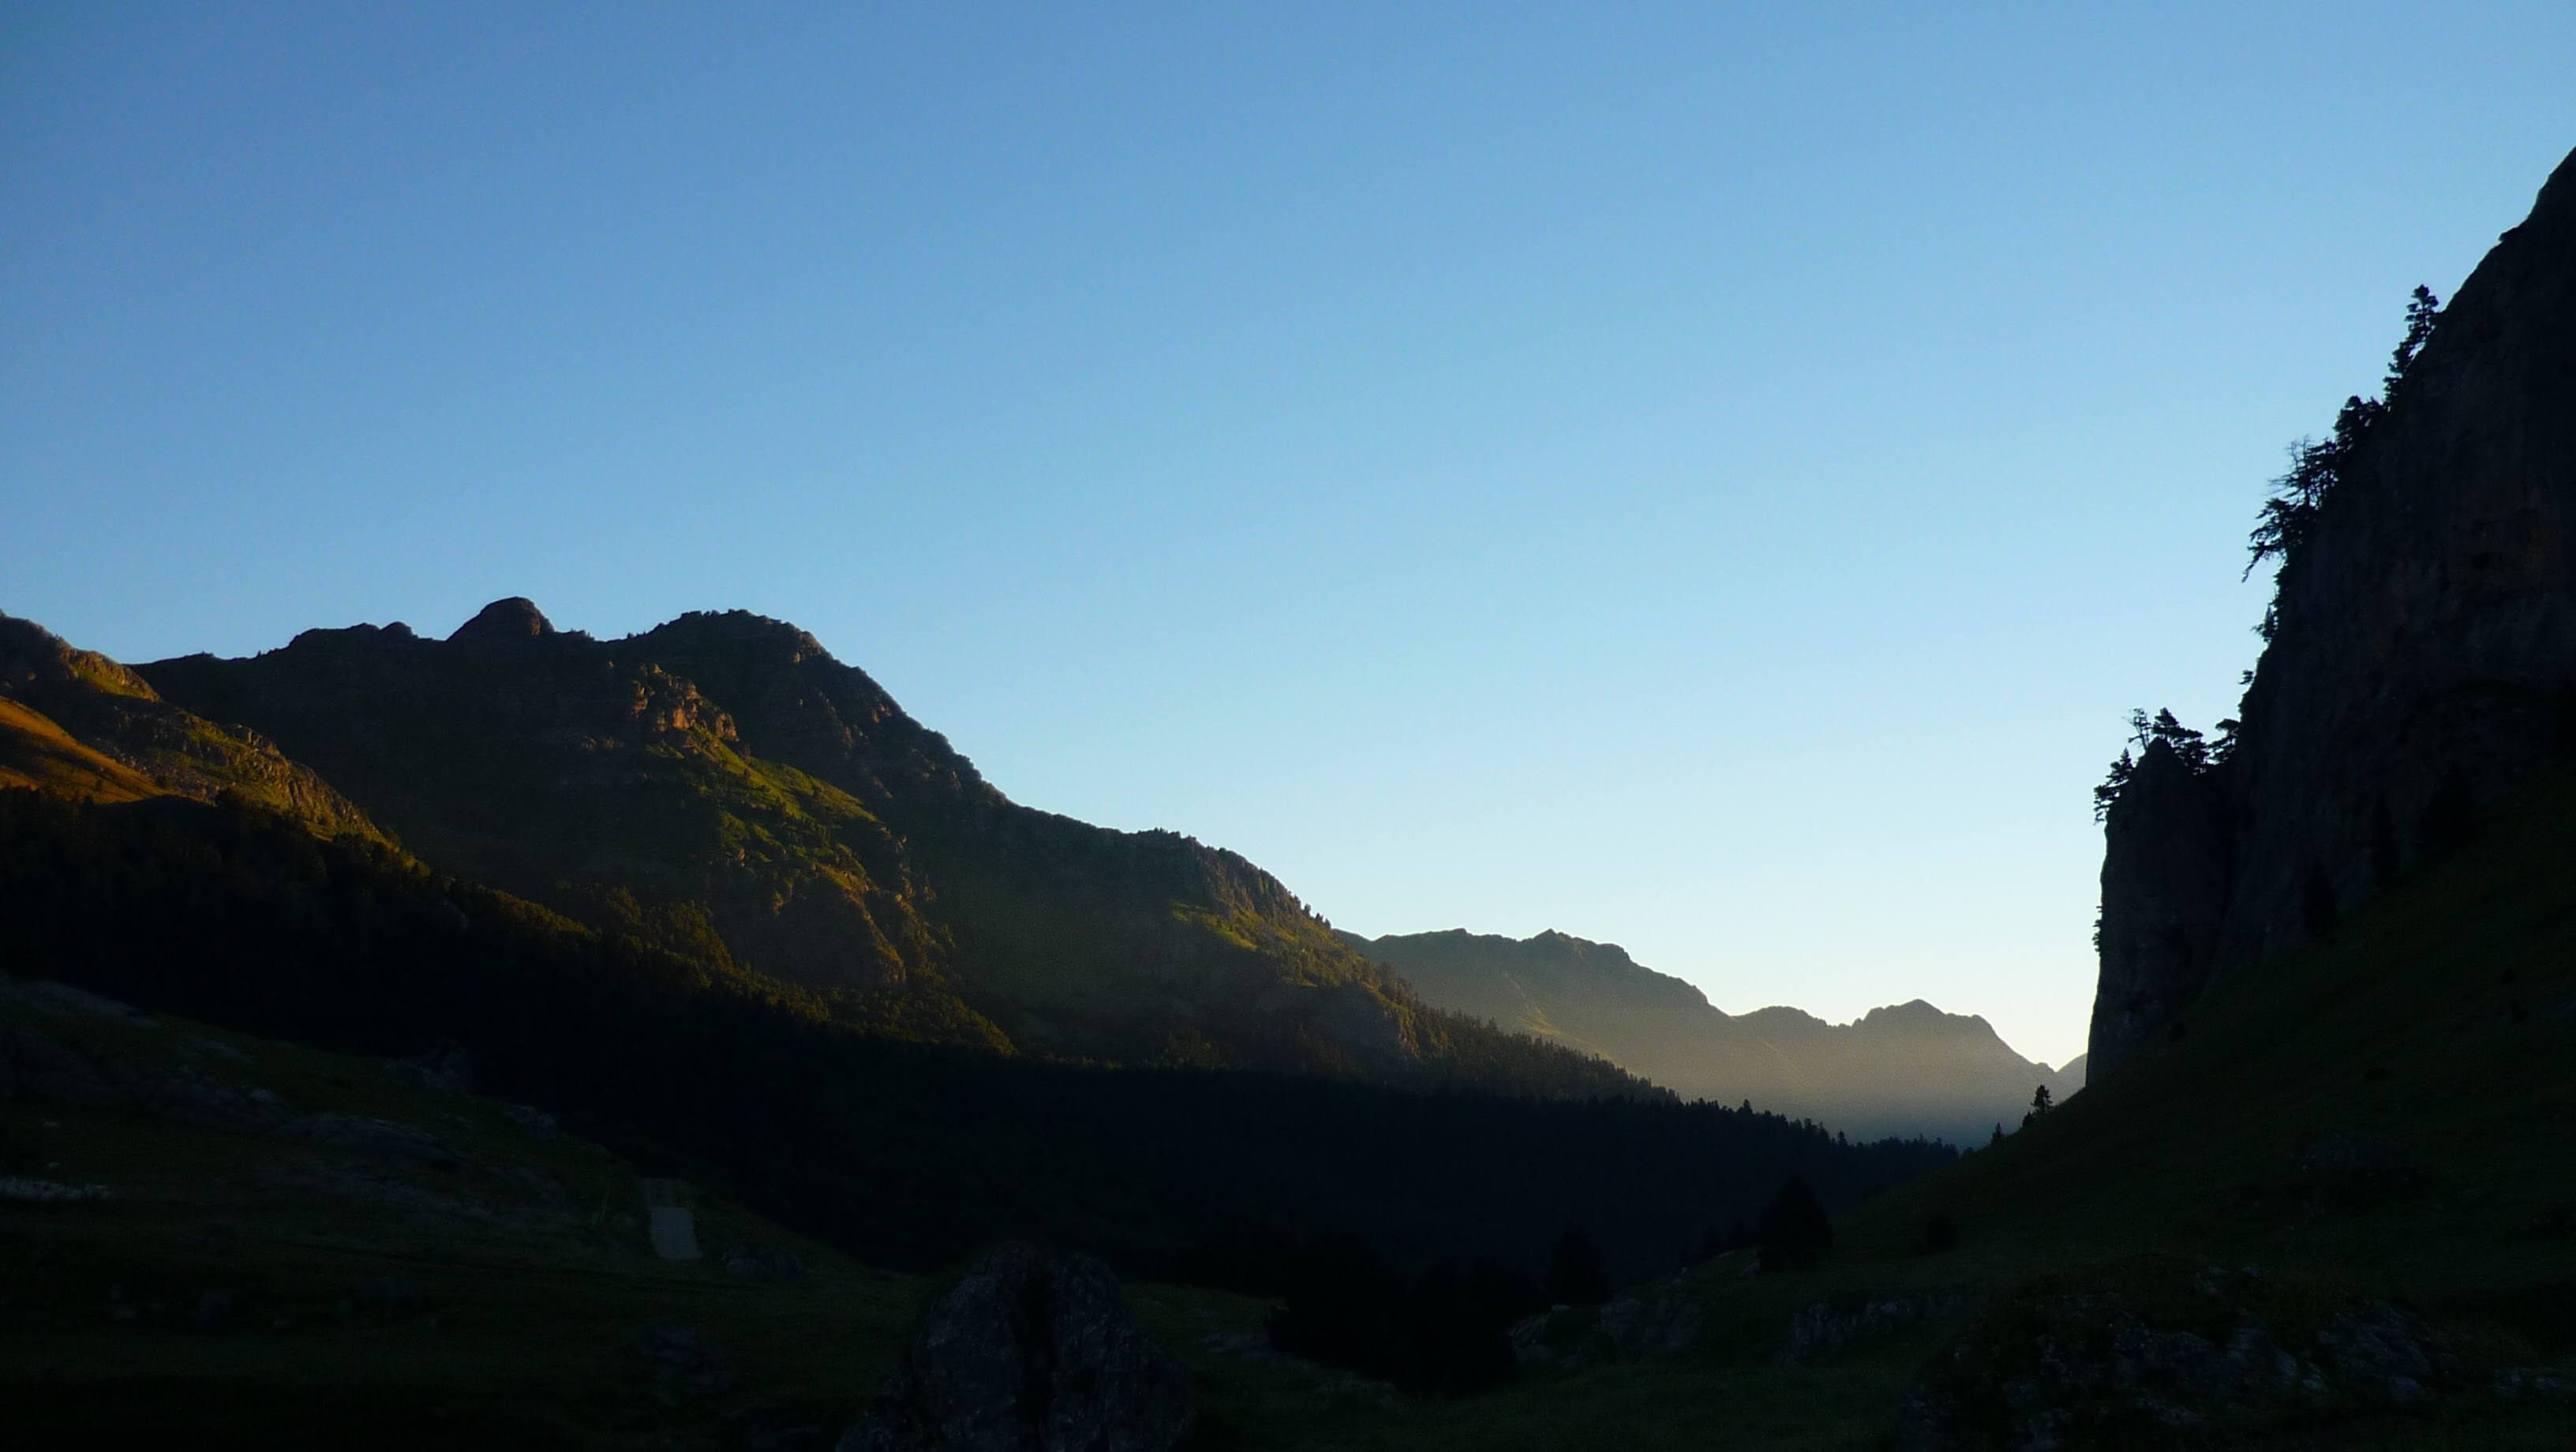
landscape, nature, wilderness, mountain, hill, valley, mountain range, cliff, france, terrain, ridge, summit, sun rise, alps, plateau, pyrenees, landform, geographical feature, mountainous landforms